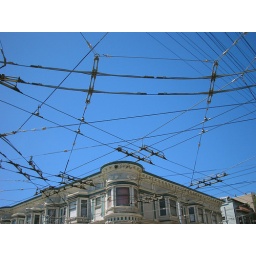
bus lines in the sky